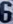
Number: 6